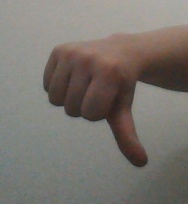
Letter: waw